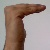
The image shows a hand gesture representing a space in Indian Sign Language.